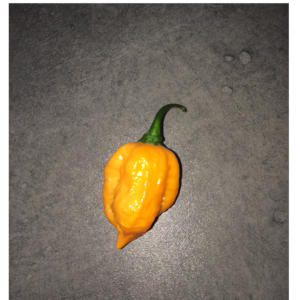
Bhut Orange Copenhagen
BOC-frugt[1]
Dansk Chilifrugt
Bhut Orange Copenhagen er den varemærkebeskyttede betegnelse for en danskudviklet chilisort, som er et kryds mellem den østindiske chilisort 'Bhut Jolokia' og en ukendt chili der muligvis er en habanero. Den opstod, da det, Søren Friis Larsen troede var en 'Bhut Jolokia', satte orange frugter i stedet for røde, da de blev dyrket på en altan i Hørsholm i 2009 - siden har Bjarne's frø og planter forædlet og videreudviklet sorten. I dag er dyrkningen af BOC sat i system, og den kan købes i mange havecentre i Danmark.